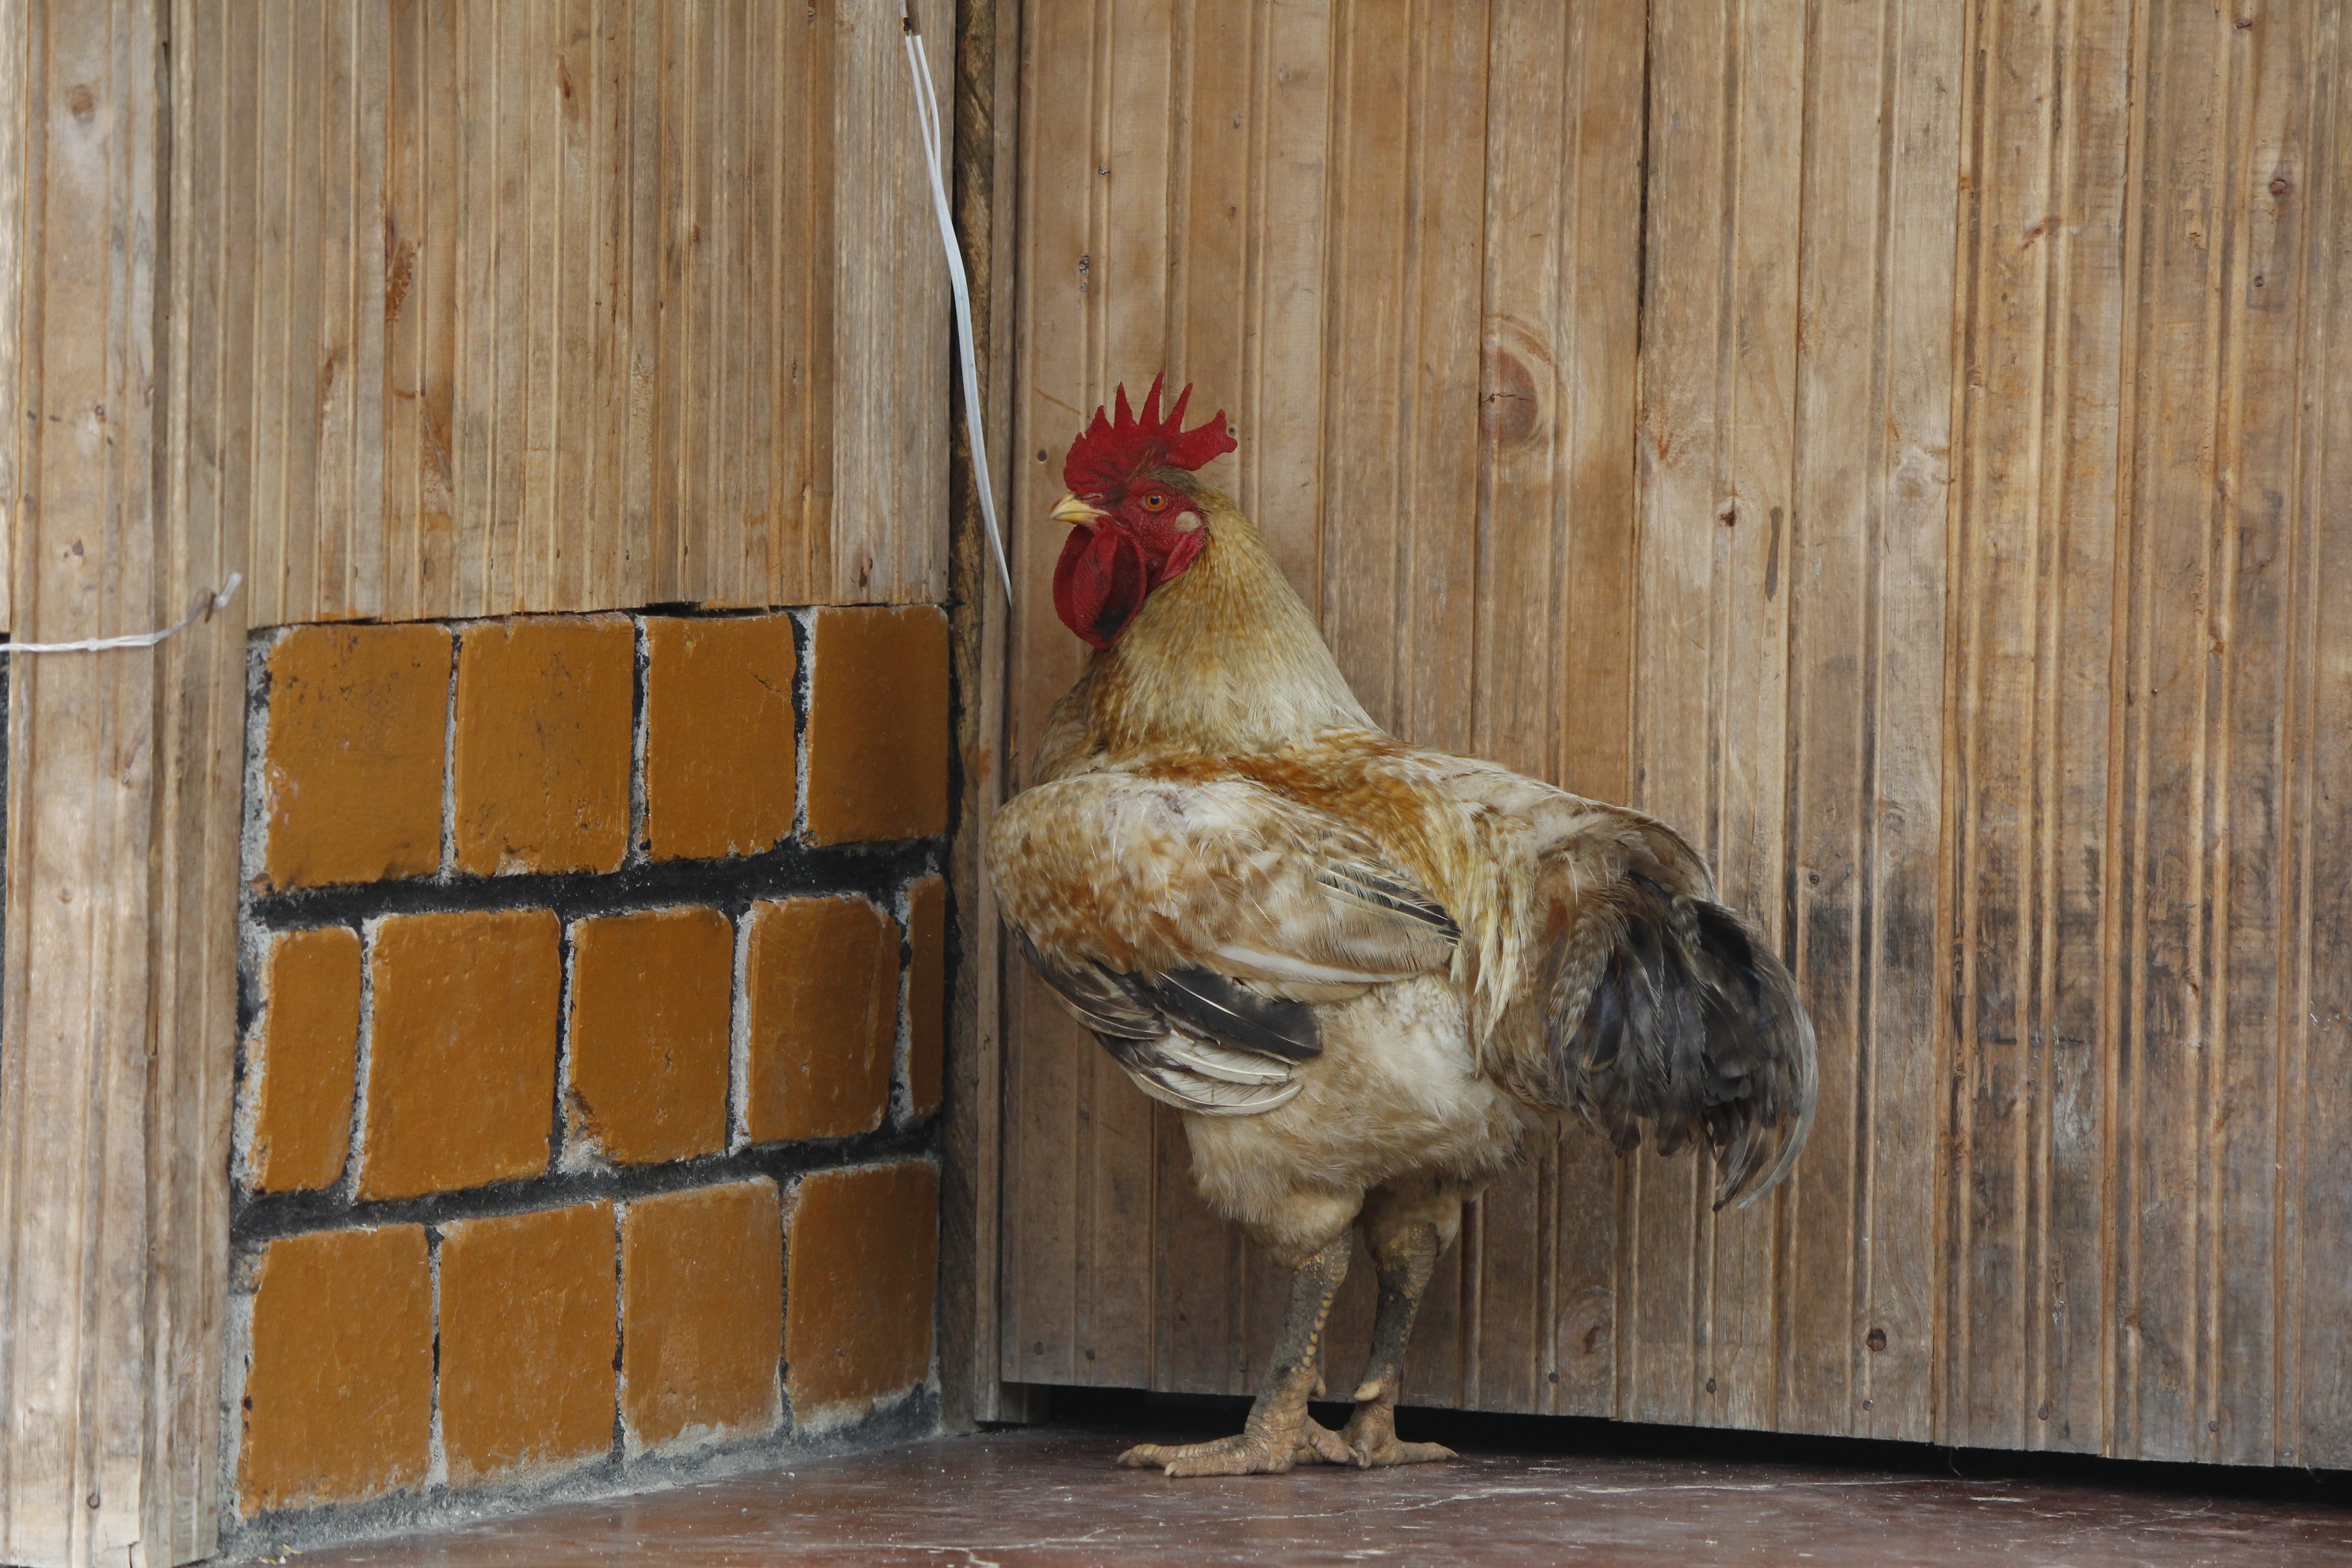
bird, farm, rustic, rural, agriculture, chicken, fauna, rooster, gallo, galliformes, vertebrate, phasianidae